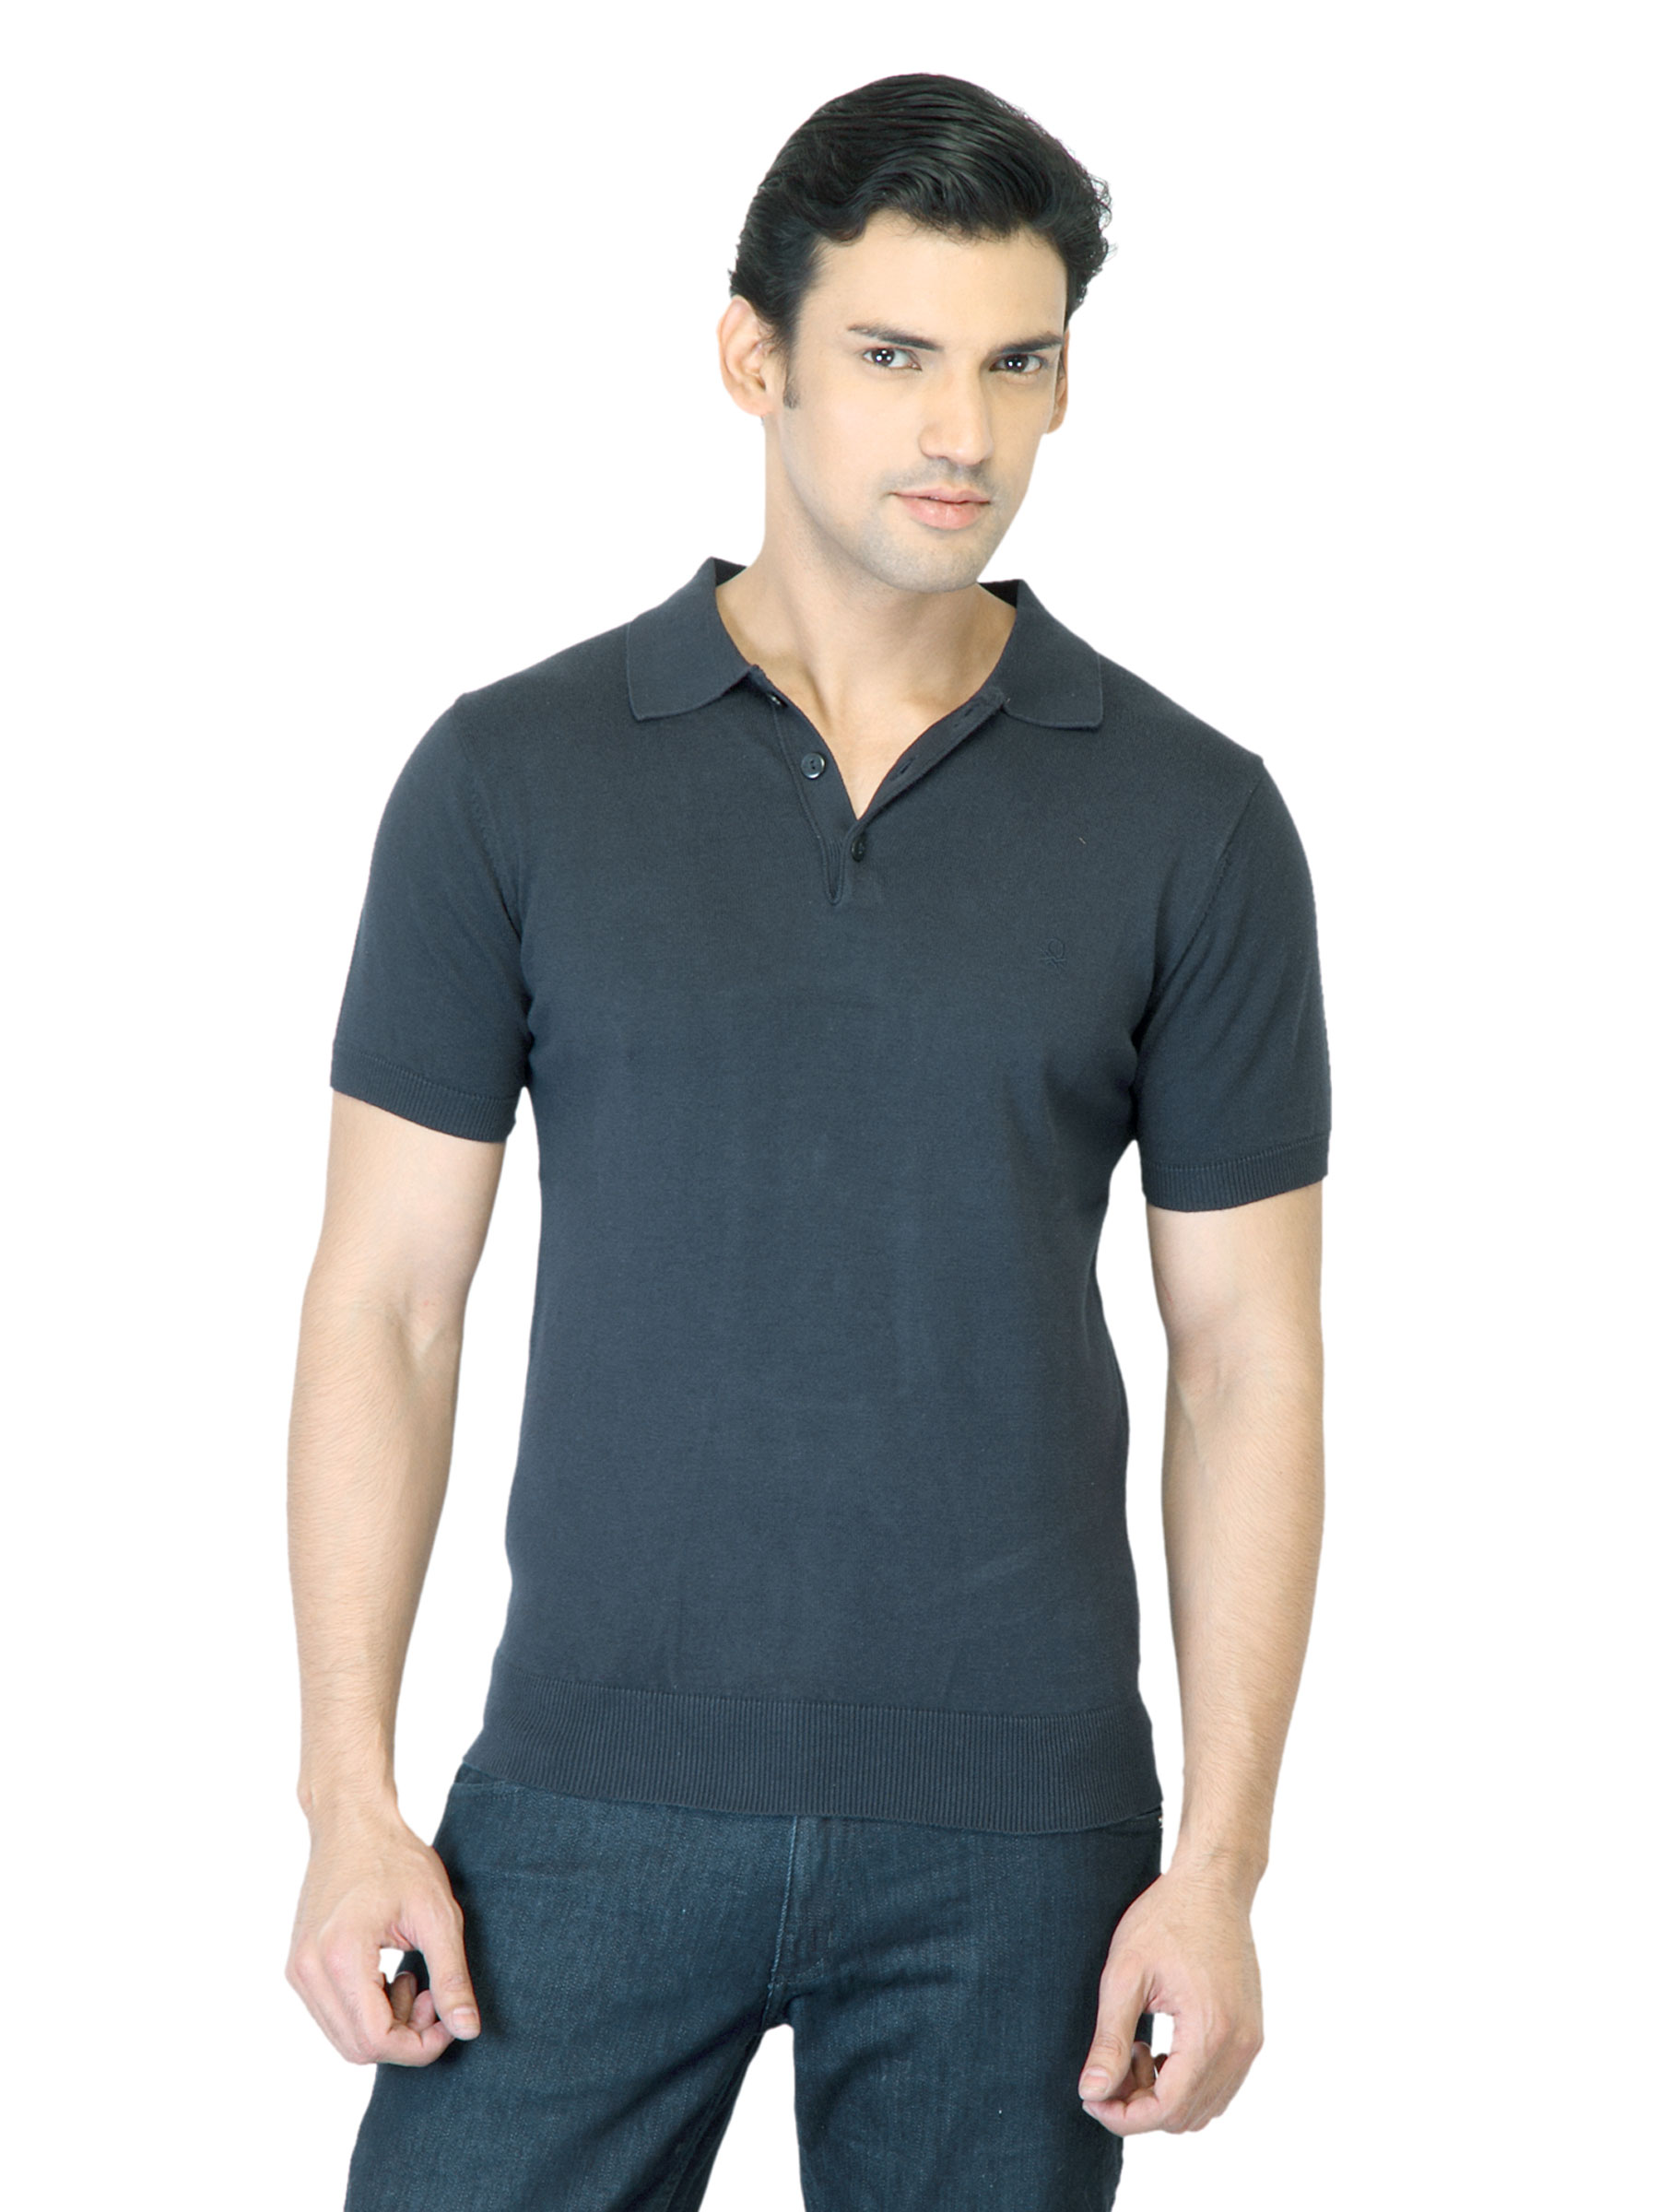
United Colors of Benetton Men Navy Blue T-shirt
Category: Apparel / Topwear / Tshirts
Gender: Men
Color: Navy Blue
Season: Fall 2011
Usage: Casual